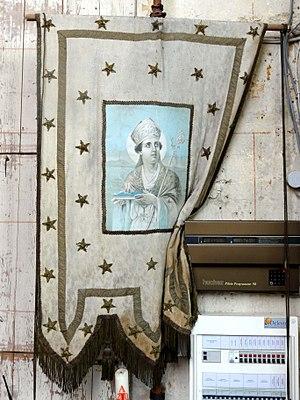
L'église Saint-Rémy de Barbery est une église catholique paroissiale située à Barbery, en France. C'est un petit édifice à nef unique, d'une facture un peu rustique, qui date pour l'essentiel du milieu du XIIᵉ siècle, pour la nef, et du milieu du XVIᵉ siècle, pour les parties orientales. Les deux premières travées de la nef ont été remaniées à l'époque moderne, et ont perdu leur intérêt, mais la troisième travée conserve une voûte d'ogives d'origine, et correspond à la base de l'ancien clocher, et en même temps à la première travée de l'ancien chœur. Vers le milieu du XVIᵉ siècle, sa seconde travée a été remplacée par un petit transept et une abside à cinq pans, et l'église de Barbery offre ainsi l'un des rares exemples d'une église rurale avec transept de cette époque. Le style est gothique flamboyant, mais les influences de la Renaissance se manifeste à travers le retour vers l'arc en plein cintre. Le chevet se distingue par l'importance de ses surfaces vitrées. L'église Saint-Rémy a été inscrite aux monuments historiques par arrêté du 24 janvier 1978.